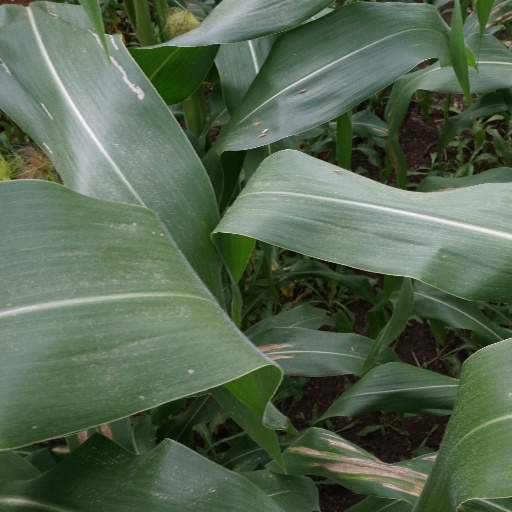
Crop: maize; corn